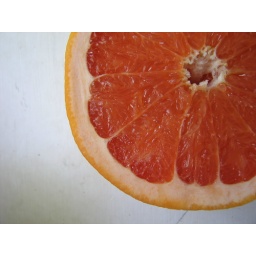
I took this fruit series to make into prints that sit above our kitchen cabinets